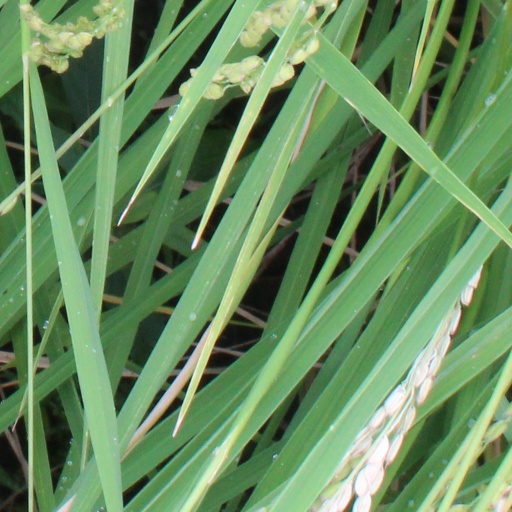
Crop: rice